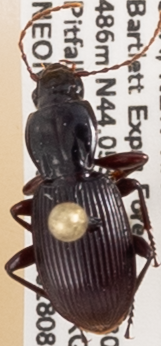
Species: Pterostichus tristis
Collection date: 2018-08-22
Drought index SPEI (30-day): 0.518
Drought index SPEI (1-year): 0.17
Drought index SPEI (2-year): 0.526